Kenojuak Ashevak

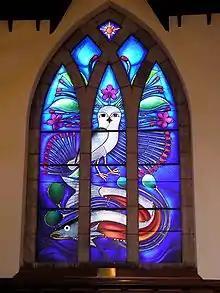
Window of John Bell Chapel (Appleby College, Oakville near Toronto; designed in 2004).

During Ashevak's stay at Parc Savard hospital in Quebec City, 1952 to 1955 she learned to make dolls from Harold Pfeiffer and to do beadwork. At the end of her hospital stay, her crafts attracted the attention of a civil administrator and pioneer Inuit art promoter James Archibald Houston and his wife alma who encouraged her to persevere with her artistic activities.